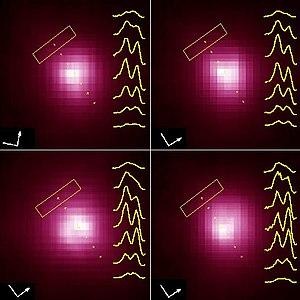
Bételgeuse est une étoile variable semi-régulière de type supergéante rouge, dans la constellation d’Orion, située à une distance très difficile à établir. En 2008 un article propose la distance de 197 ± 45 pc, mais elle fut définie à 427 années-lumière pendant les décennies précédentes. En 2013, le télescope spatial Herschel estime que Bételgeuse pourrait approcher la distance de 500 années-lumière.